Pochaiv Lavra

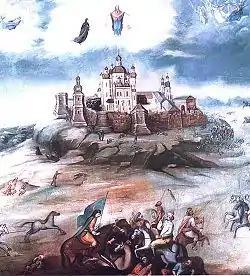
View of Pochaiv in the early 1800s

During the Zbarazh War of 1675, the cloister was besieged by the Turkish Army, who reputedly fled upon seeing the apparition of the Theotokos accompanied with angels and St Job. According to tradition, numerous Turkish Muslims that witnessed the event during the siege converted to Christianity afterward. One of the monastery chapels commemorates this event.